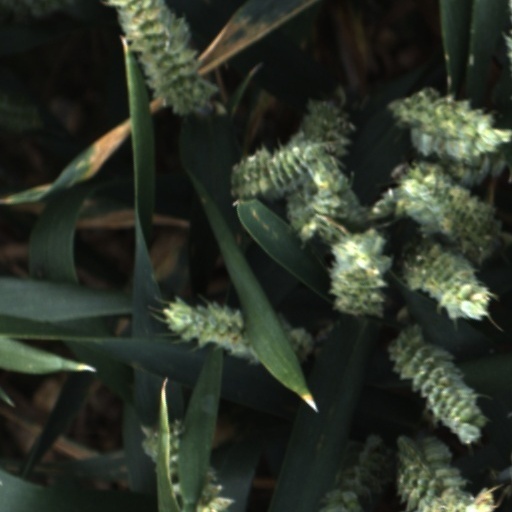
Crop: wheat